Burkina Faso

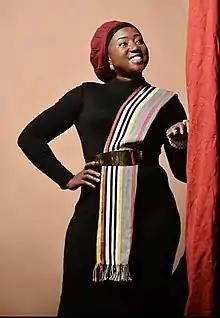
Malika Outtara, poet

Burkina Faso is an ethnically integrated, secular state where most people are concentrated in the south and centre, where their density sometimes exceeds . Hundreds of thousands of Burkinabè migrate regularly to Ivory Coast and Ghana, mainly for seasonal agricultural work. These flows of workers are affected by external events; the September 2002 coup attempt in Ivory Coast and the ensuing fighting meant that hundreds of thousands of Burkinabè returned to Burkina Faso. The regional economy suffered when they were unable to work.